Society for Human Resource Management

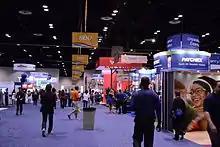
The 2014 SHRM Annual Conference & Exposition took place at Orlando's Orange County Convention Center.

The Society for Human Resource Management (SHRM) is the world’s largest professional association dedicated to the practice of human resource management. Based in Alexandria, Virginia, SHRM offers membership services, conducts research, and engages in public policy advocacy. A nonpartisan organization, SHRM advocates at the federal, state, and local level, aiming to influence legislation and regulations related to workforce development, immigration, healthcare, and other issues. The organization has nearly 340,000 members in 180 countries, impacting more than 362 million workers and families globally.